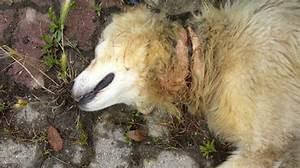
dog